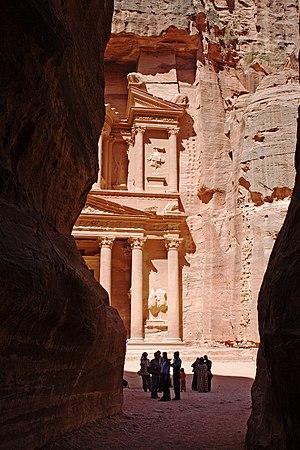
Pétra, de son nom sémitique Reqem ou Raqmu, est une cité nabatéenne située au sud de l'actuelle Jordanie. C'est le pôle touristique majeur de ce pays.